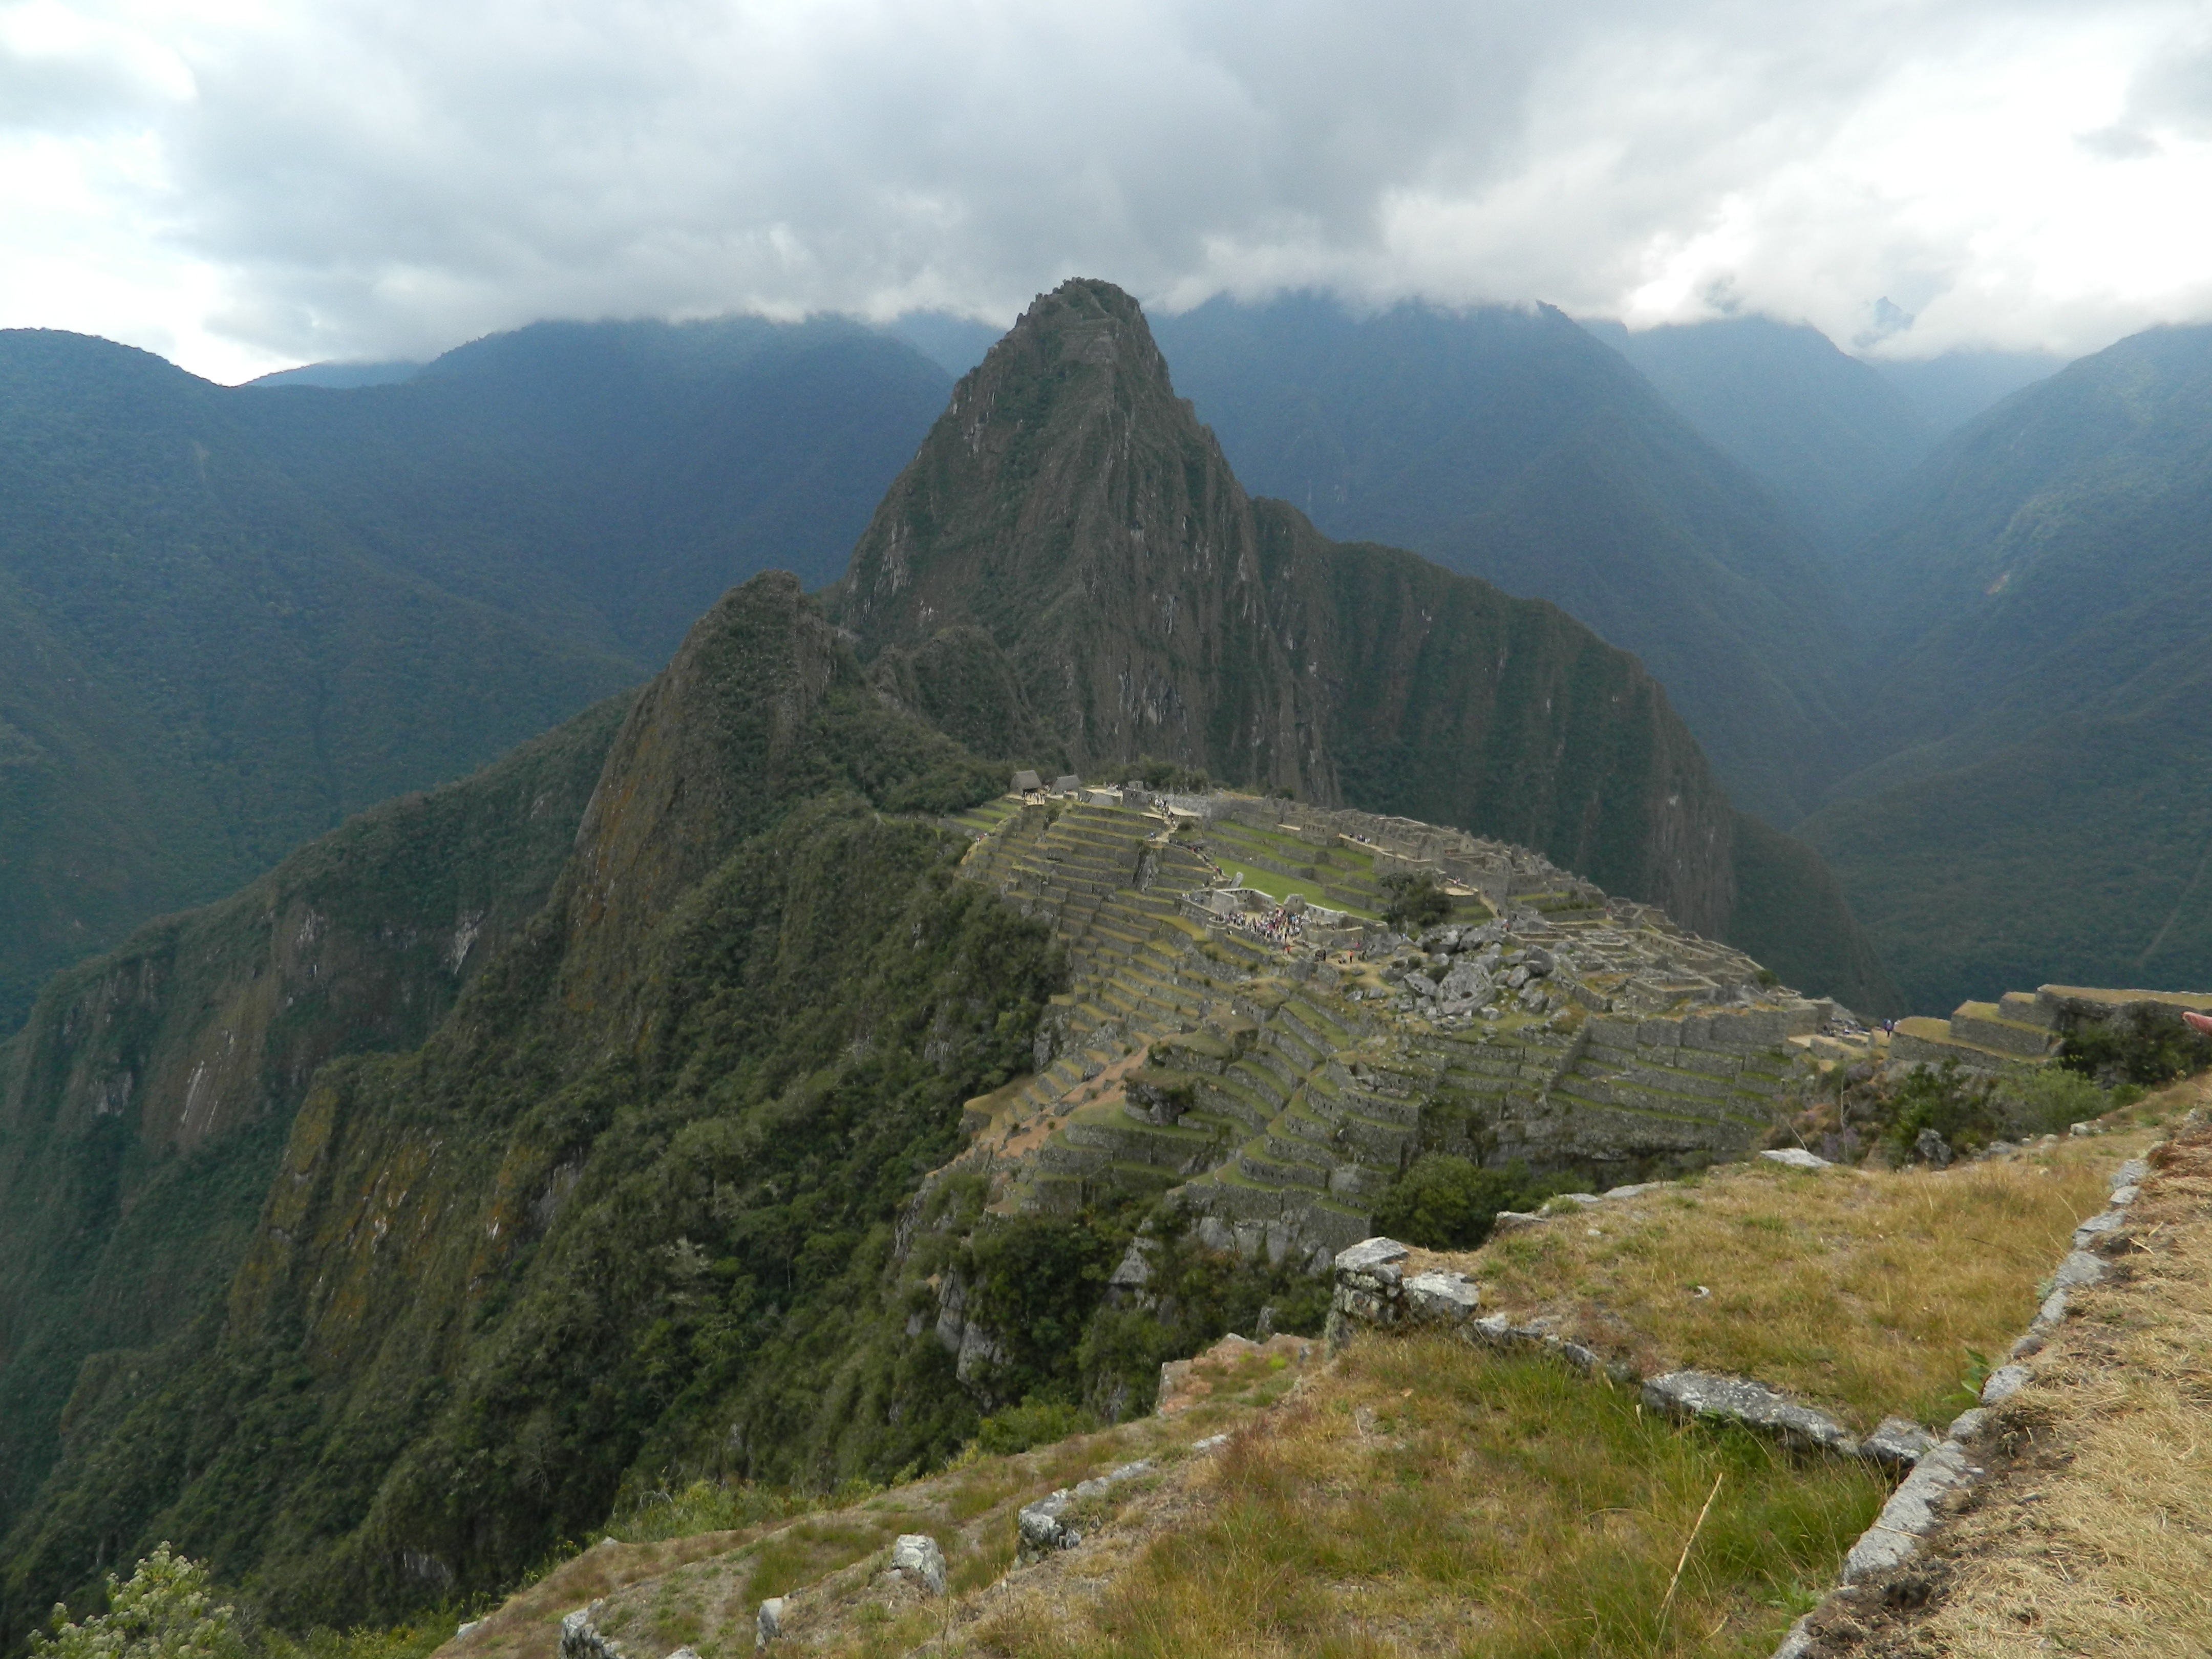
walking, mountain, hiking, trail, hill, lake, adventure, valley, mountain range, fjord, highland, terrain, ridge, alps, ravine, plateau, beautiful, fell, loch, landform, tarn, mountain pass, machu, picchu, geographical feature, mountainous landforms